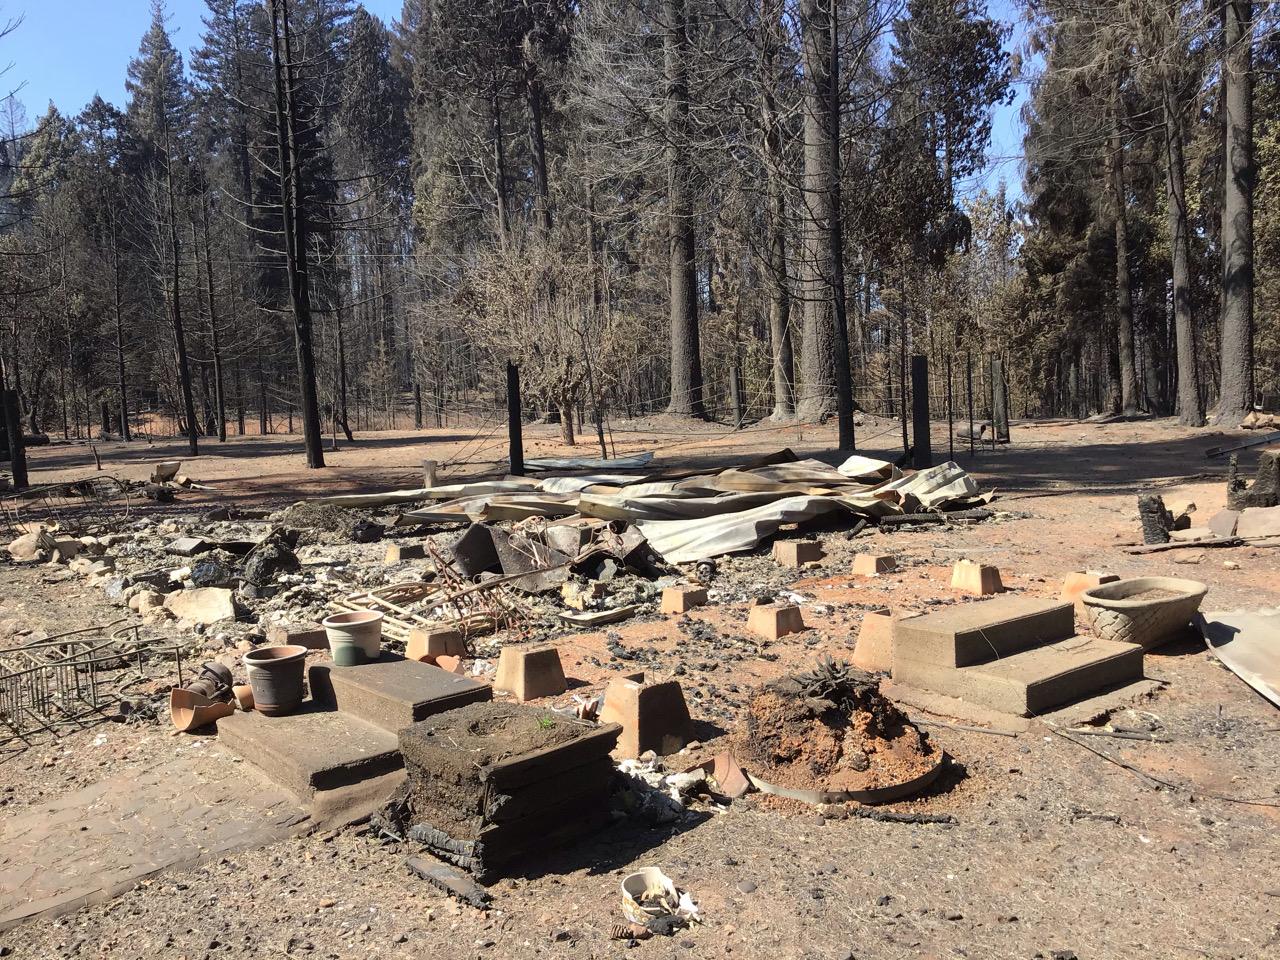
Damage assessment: destroyed